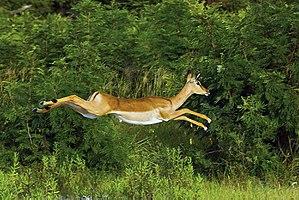
L'impala est une espèce de mammifère faisant partie de l’ordre des artiodactyles et plus précisément de la famille des bovidés. Deux sous-espèces sont reconnues. Cette espèce est la seule du genre Aepyceros.